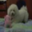
Label: dog